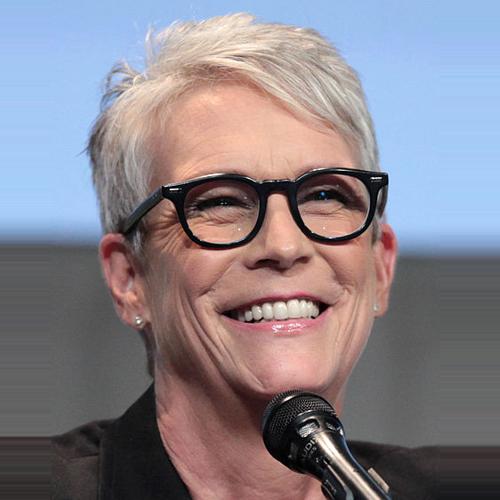
Age: 56